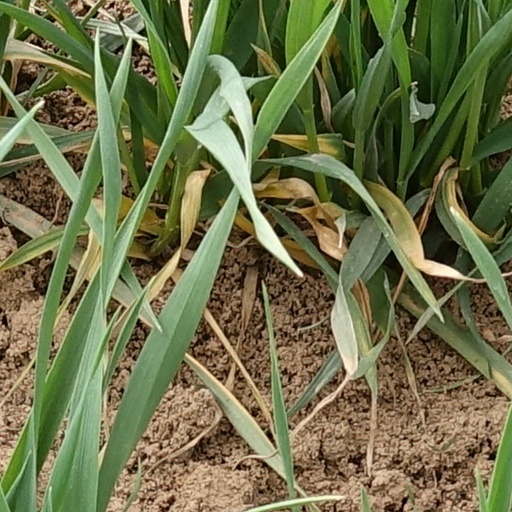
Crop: wheat